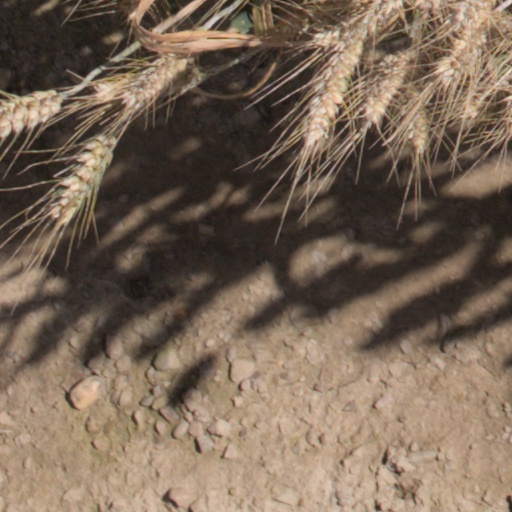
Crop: wheat